History of Christianity in Iceland

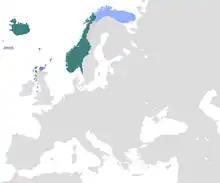
Norway and its dependencies around 1263

Bishop Ísleifur set up a school at Skálholt in order to educate the local clergy. He died in 1080. The "Alþingi" appointed, in 1082, his son, Gissur to succeed him. At the assembly, all chieftains promised the future bishop that they would accept his decisions without resistance. At Pope Gregory VII's order, Gissur Ísleifsson was consecrated by the archbishop of Magdeburg, because the archbishop of Hamburg was the pope's enemy at that time. Bishop Gissur proclaimed Skálholt his see and donated his inherited farm to the new diocese. He achieved the introduction of the tithe at the "Alþingi" of 1097. Revenue from the tithe was divided into four parts among the bishop, the local priest, the church and the poor. Landowners who administered a church were entitled to the part of the tithe which served the upkeep of the church building. Moreover, they also received the part due to the priest if the latter was a member of their household.